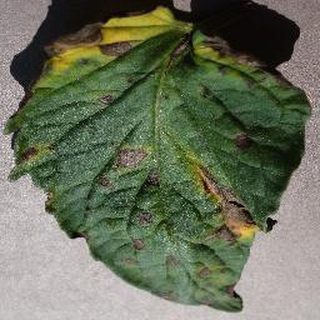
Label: tomato_early_blight